Yellow stingray

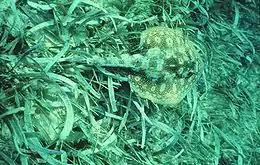
Seagrass beds are important reproductive habitat for yellow stingrays

Like other stingrays, the yellow stingray is aplacental viviparous: at first the embryos are sustained by yolk, which is later supplanted by histotroph ("uterine milk", rich in proteins and lipids), delivered by the mother through numerous finger-like extensions of the uterine epithelium called "trophonemata". Mature females have two functional uteruses, with the left used more than the right. Except in a few individuals, only the left ovary is functional. The reproductive cycle is biannual with a 5–6 month long gestation period. The first period of ovulation occurs from January to April, peaking in late February and early March, with birthing from June to September, peaking in late July and early August. The second period of ovulation occurs from August to September, with birthing from November to January. The two cycles overlap as vitellogenesis (yolk formation) begins while the female is still pregnant.